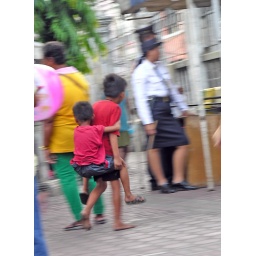
Little boy rides on back of older boy in street in Cebu in The Philippines.